Julia Khadartseva

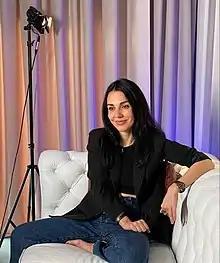

Julia Akhsarbekovna Khadartseva is a Russian psychologist, entrepreneur, expert on television and radio. The leader in the system of the Method of Constellation in Russia. The world record holder for the longest psychological training lasting more than 26 hours.